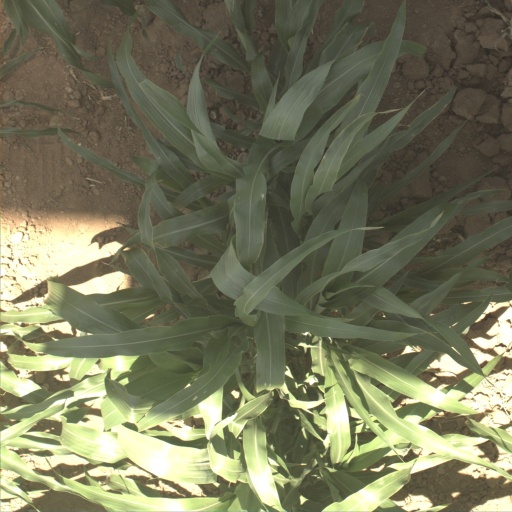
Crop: sorghum